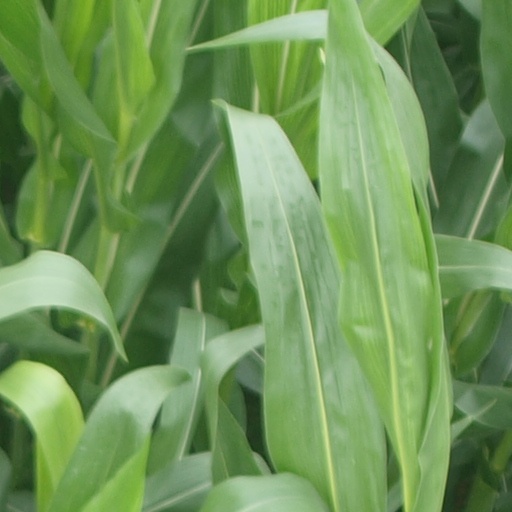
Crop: maize; corn